Xanthoria parietina

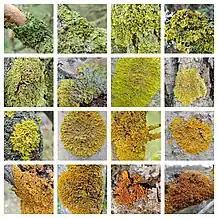
Thallus color can vary significantly in "Xanthoria parietina" depending on levels of sun exposure and other environmental factors.

Early lichenologists later reclassified the species in different genera. For instance, Erik Acharius (1803) referred to it as "Parmelia parietina" in his work "Methodus", and Giuseppe De Notaris (1847) listed it as "Physcia parietina​". Johannes M. Norman (1852) treated it under "Teloschistes" (a related genus of orange-colored lichens), calling it "Teloschistes parietinus".